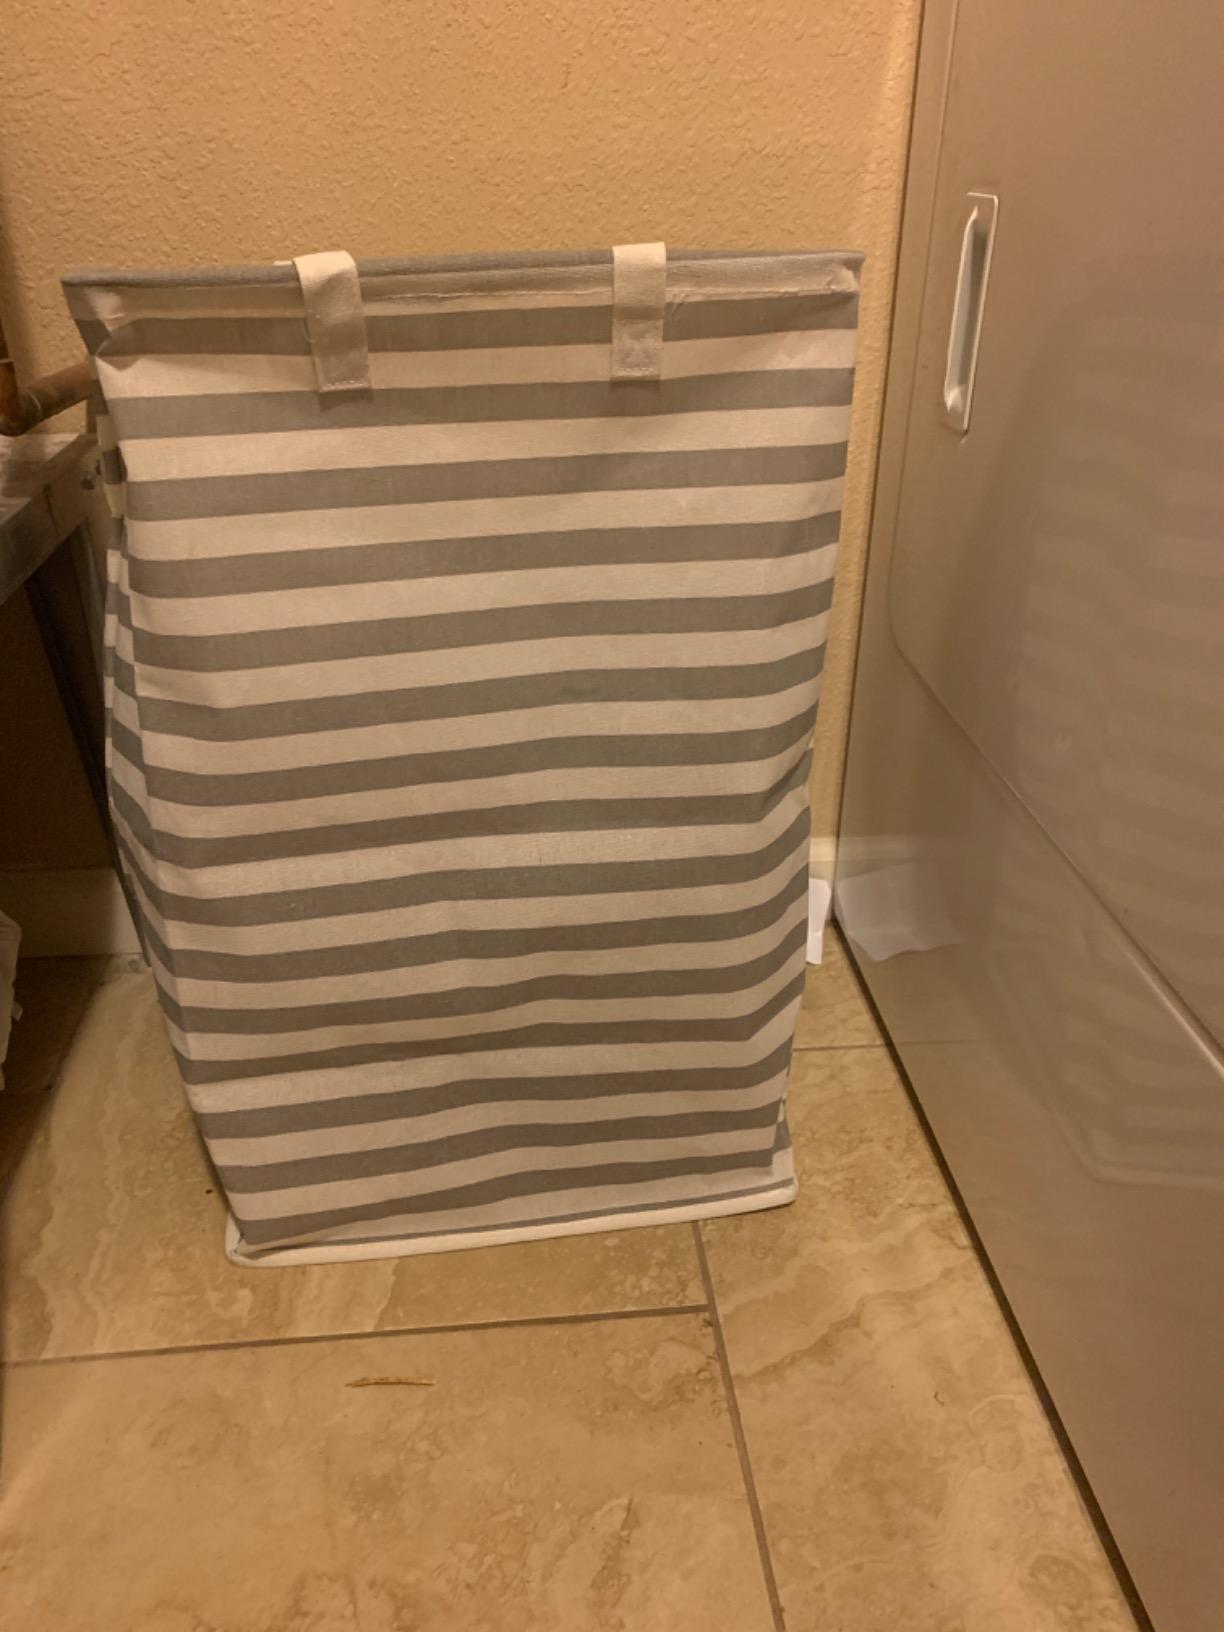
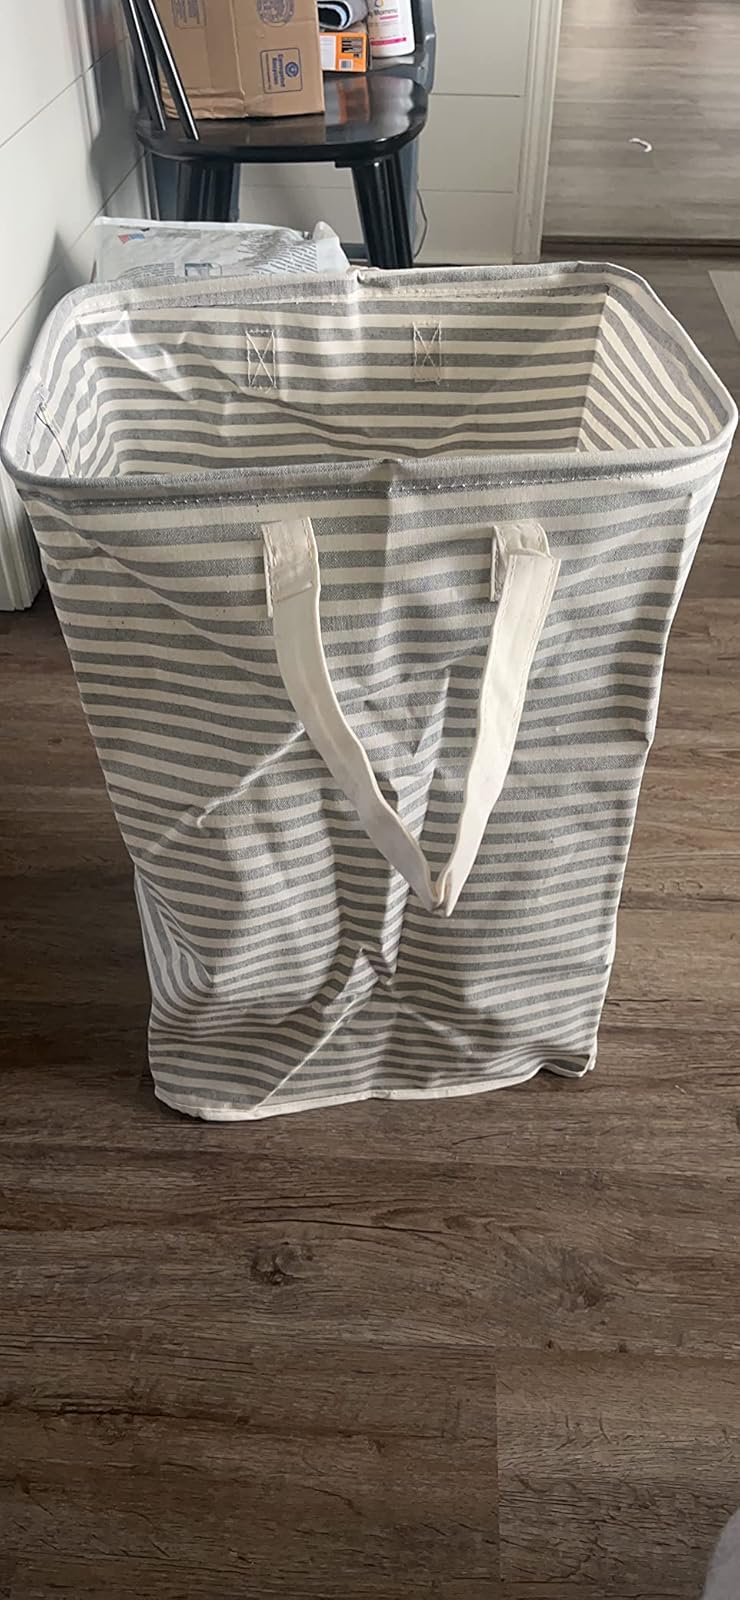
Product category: items_hamper
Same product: no